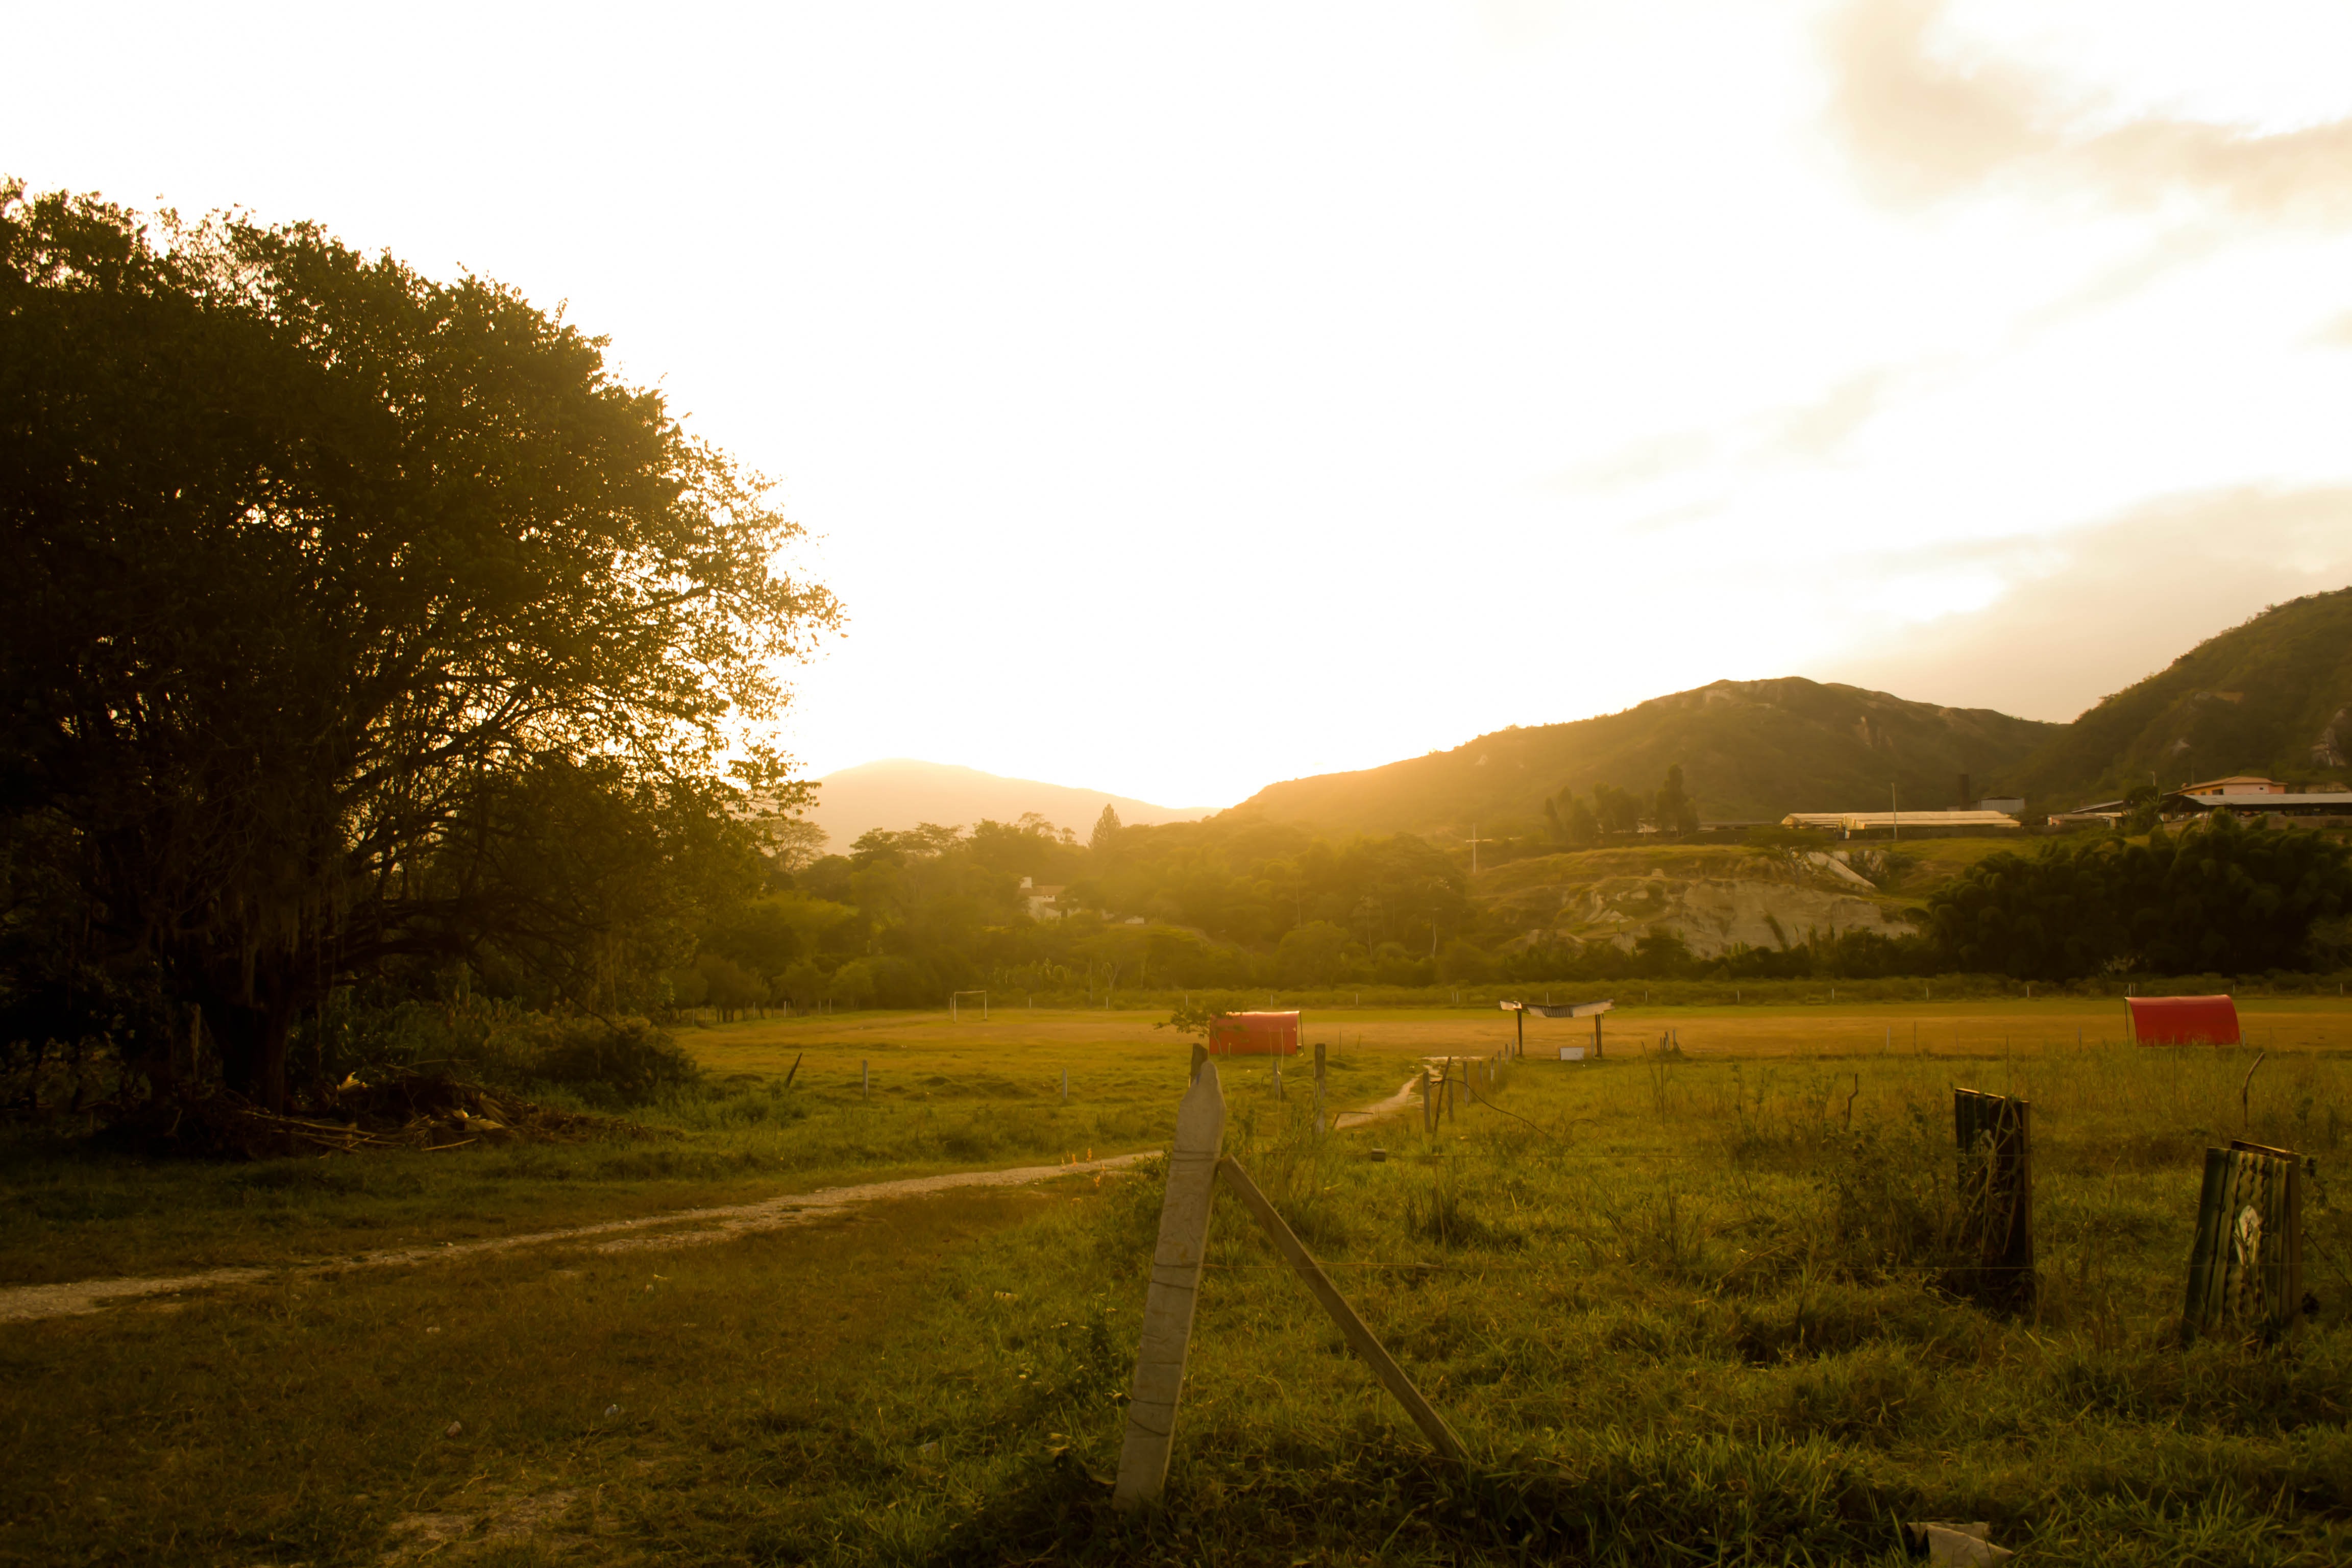
landscape, tree, nature, sky, sun, sunrise, sunset, field, meadow, sunlight, morning, hill, dawn, dusk, evening, autumn, colombia, rural area, atmospheric phenomenon